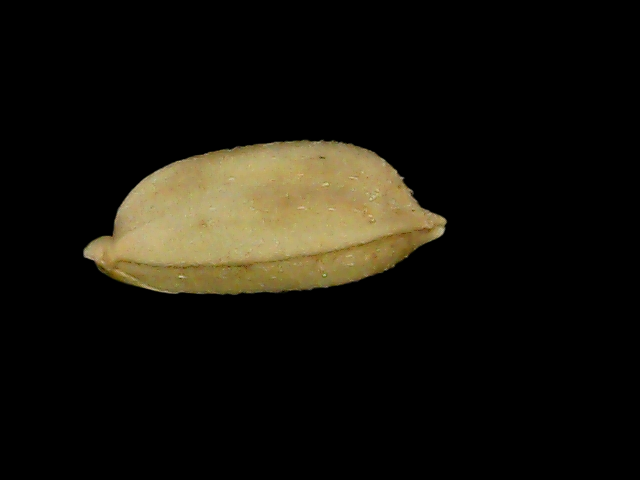
Rice variety: Bd52